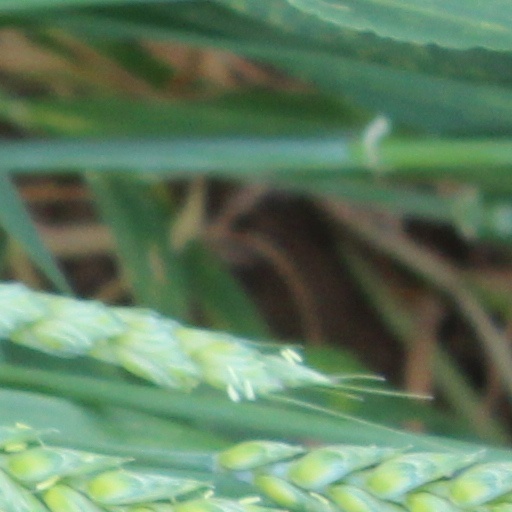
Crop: wheat